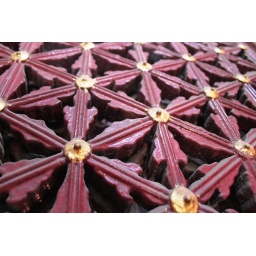
A flower lattice adorns the wall of a temple in the garden of the forbidden city.